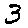
Label: 3